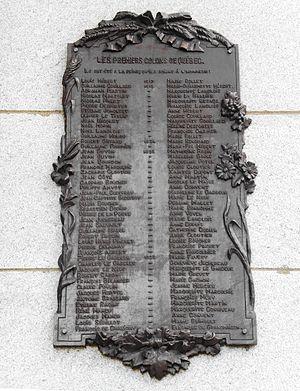
Plaque des premiers colons de Québec, monument Louis-Hébert, parc Montmorency, Québec Texte de la plaque «
Jacques Hertel de La Fresnière est un militaire et interprète de la Nouvelle-France.